Montréal-Ouest

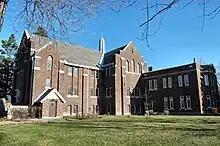
Montreal West United Church.

Montreal West includes three medium-sized churches. One is United (Montreal West United Church ), one is Anglican (St. Philip's Church), and the final is Presbyterian (Montreal West Presbyterian Church). The Montreal West United Church also rents space to a Pentecostal service (Overcomers Assembly). St. Philip's Anglican Church rents space to the New Life Korean Presbyterian Church.